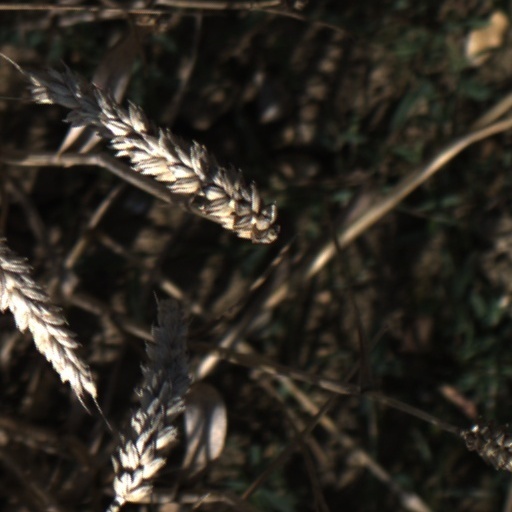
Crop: wheat